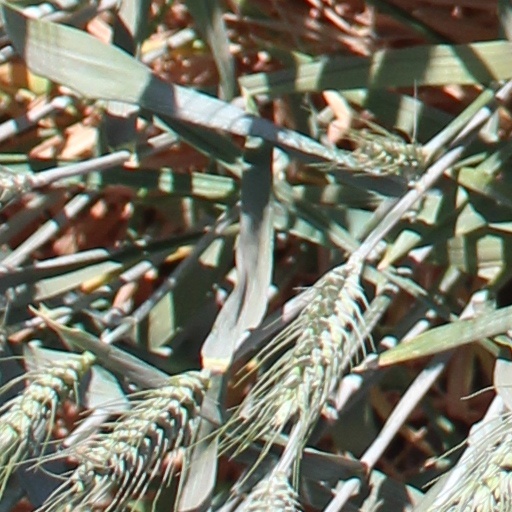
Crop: wheat